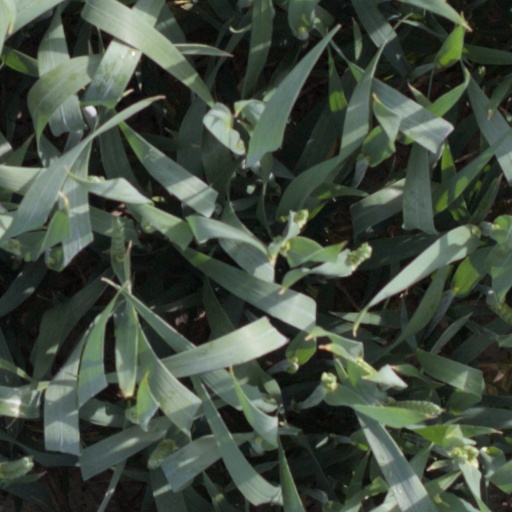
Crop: wheat